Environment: real
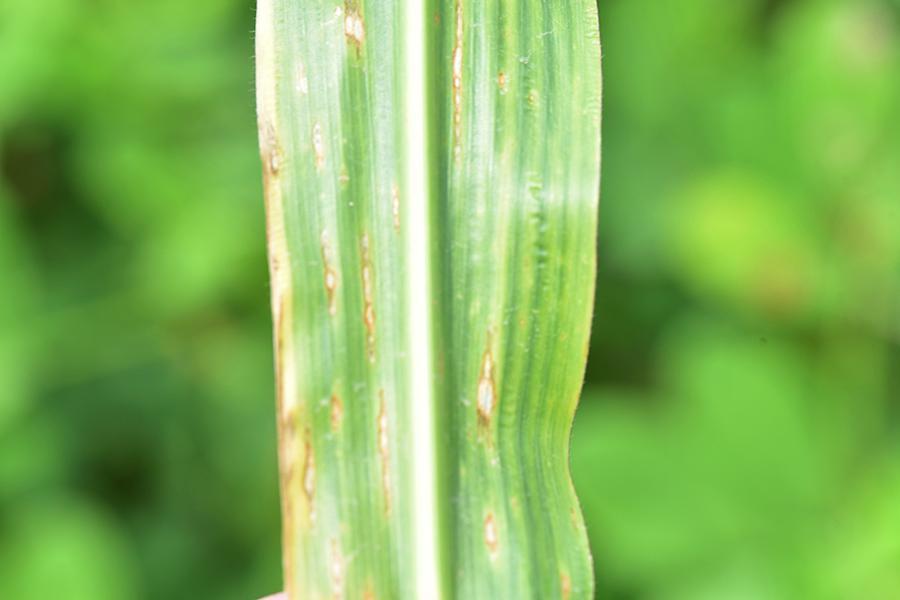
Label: gray_leaf_spot